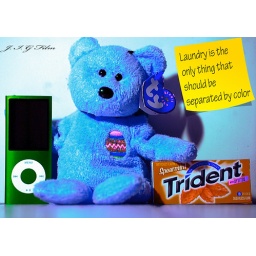
Switched up the colors a bit, as you could probably tell by the spearmint flavored trident in an orange box